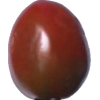
Label: tomato_cherry_maroon